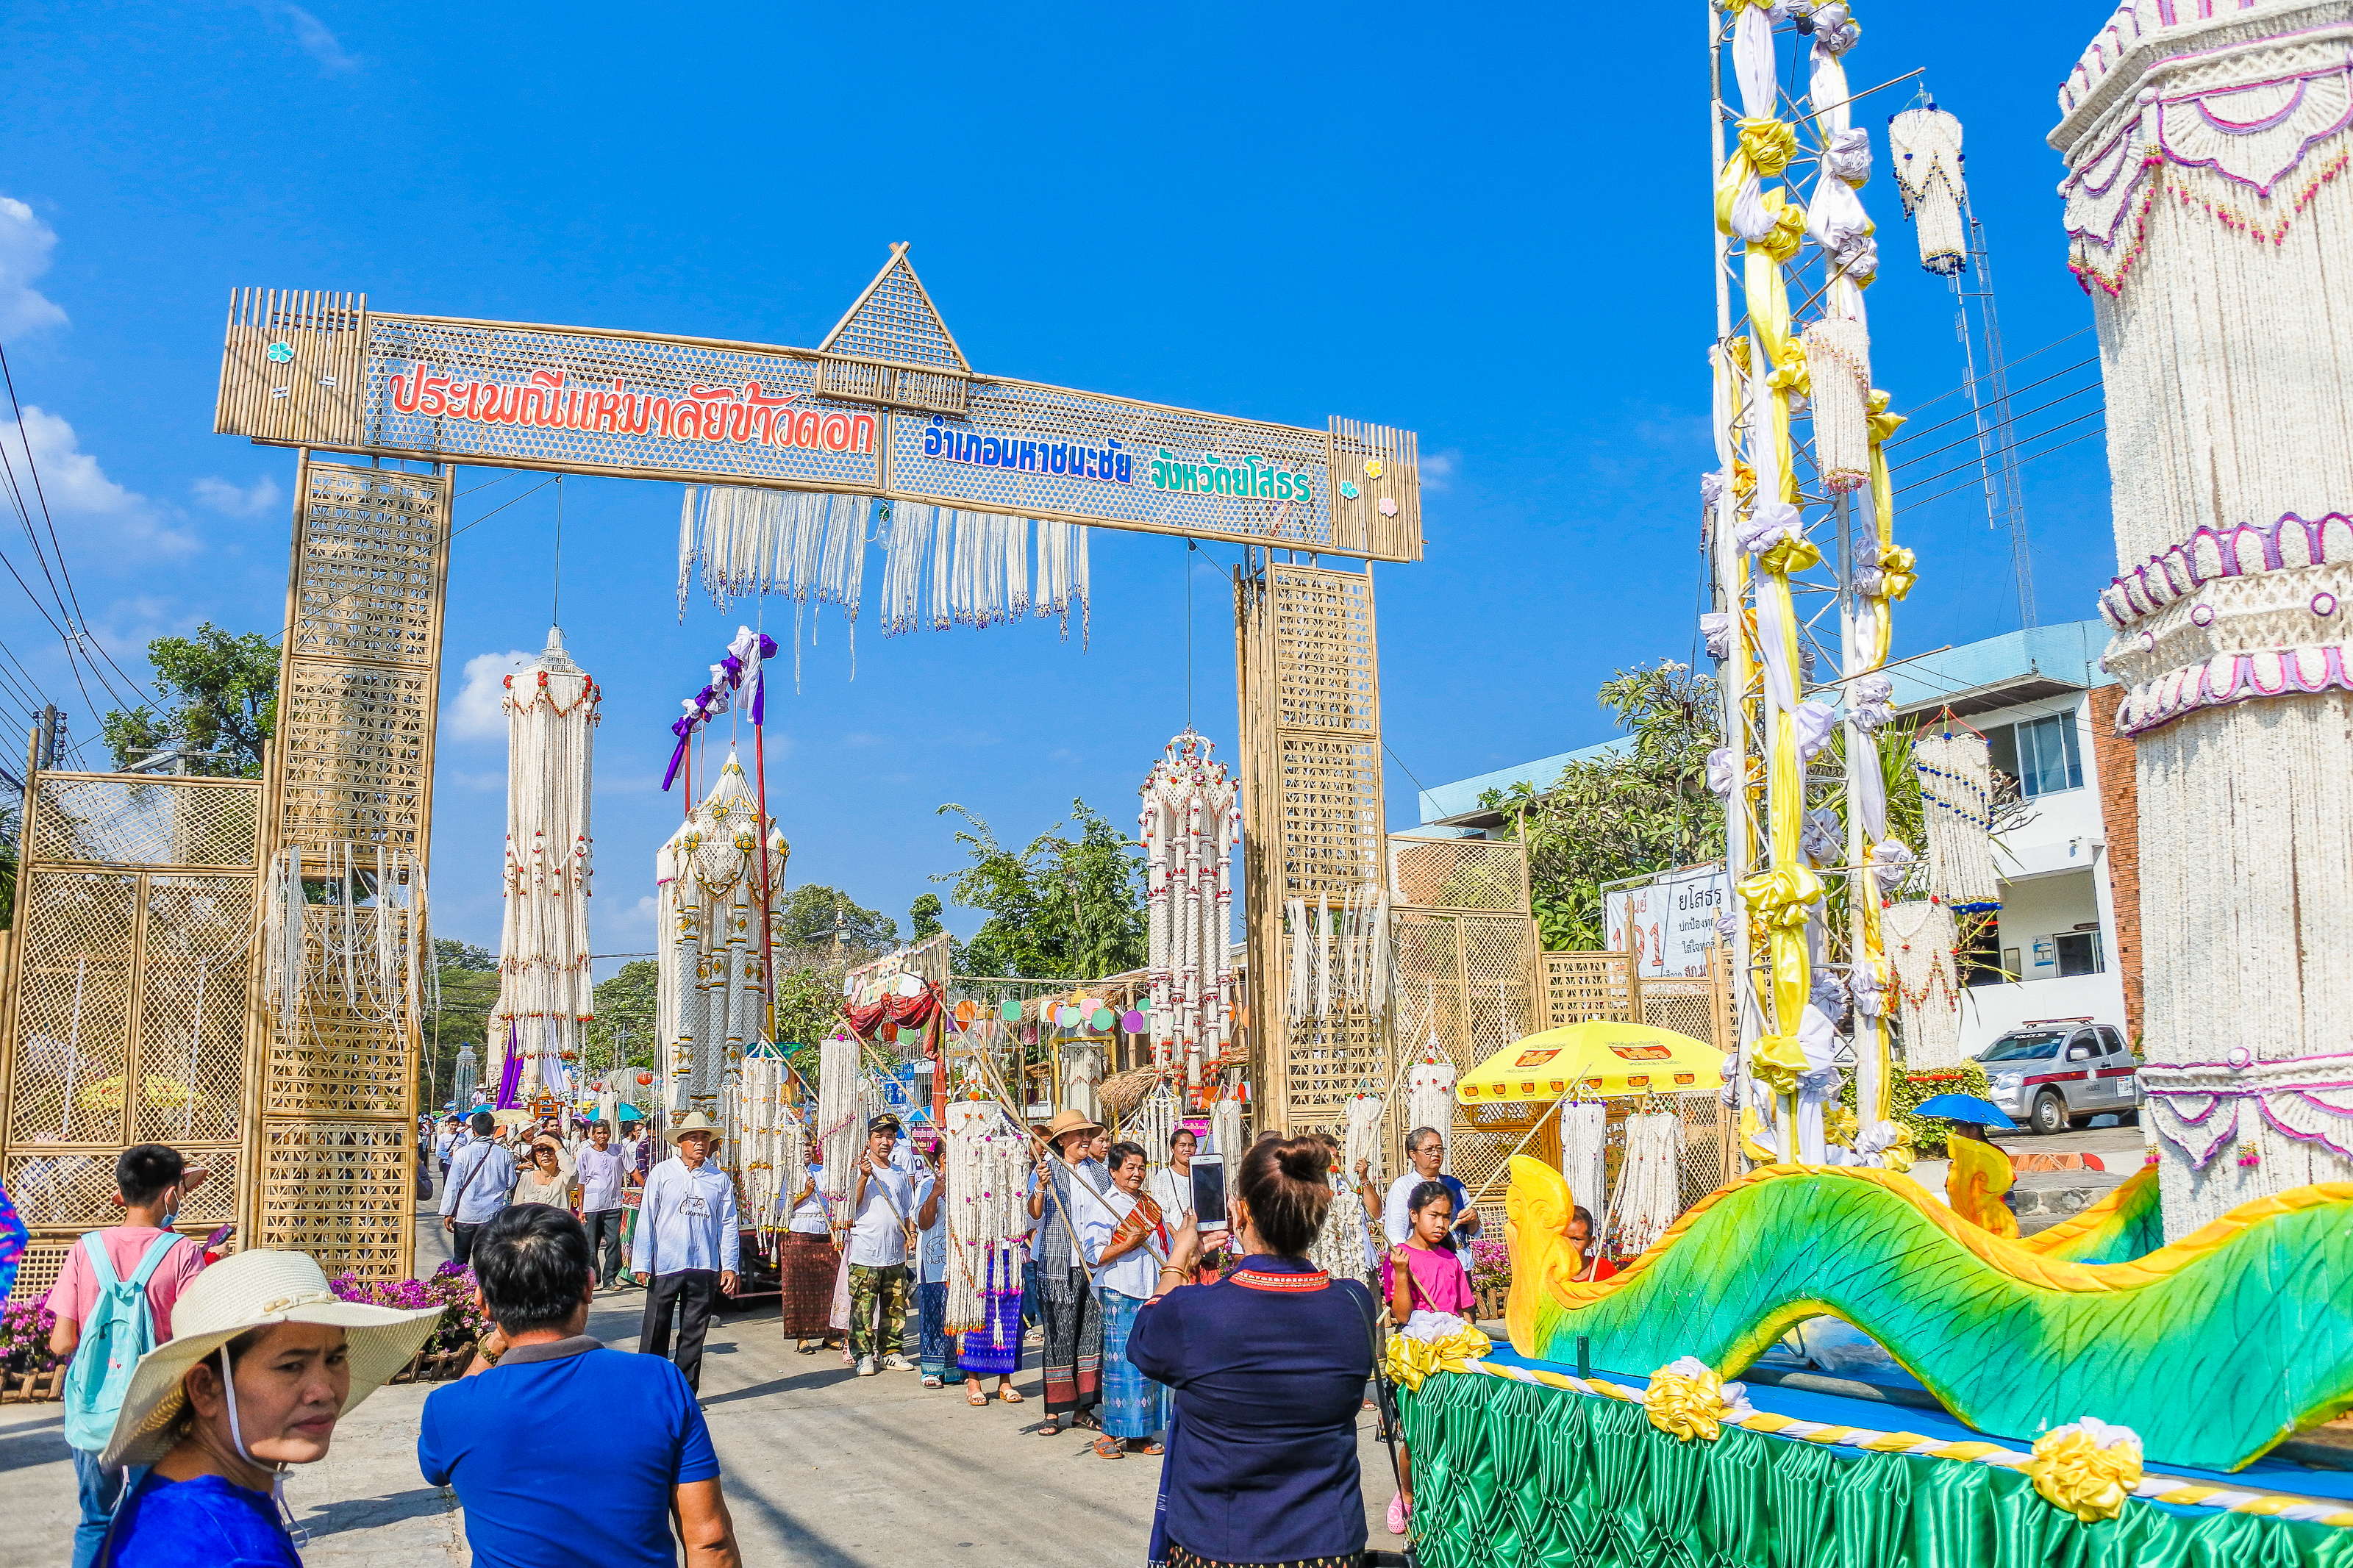
decorate, adoration, garland, sacrifice, beautify, believe, parade, buddhism, rice, adorn, strange, religion, marchers, amazing, garlands, handmade, landmark, daytime, sky, architecture, fun, leisure, tourism, world, arch, vacation, travel, plant, building, tourist attraction, amusement park, stage, city, festival